Miles Monarch

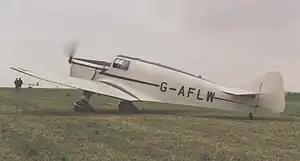
Miles M.17 Monarch operational at Wroughton, Wiltshire, in July 1992

The Miles M.17 Monarch was a British, light, touring aeroplane of the 1930s. It was a single-engine, three-seat, cabin monoplane with a fixed, tailwheel undercarriage.